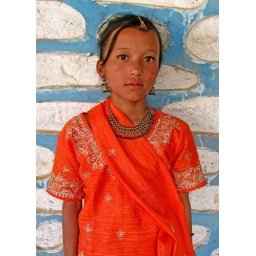
113 little girl in orange